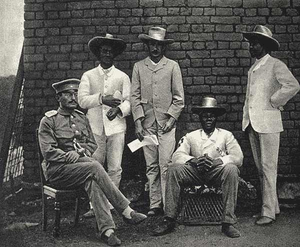
Le Sud-Ouest africain allemand était une colonie allemande établie en 1884 sur la côte atlantique entre la colonie du Cap et la colonie portugaise d'Angola.
Les Héréros sont un peuple autochtone de l'Afrique australe du groupe linguistique bantou parlant le héréro, constitué actuellement d'environ 320 000 personnes. La plupart d'entre eux vivent en Namibie, et quelques groupes au Botswana où ils occupent des emplois peu qualifiés d'ouvriers agricoles pour les ruraux, ou de domestiques ou vendeurs de rues pour les citadins. En Angola, quelques groupes apparentés aux Héréros, peu nombreux, mènent la vie traditionnelle des peuples pasteurs.
Samuel Maharero était le chef du peuple héréro dans le Sud-Ouest africain.
Theodor Gotthilf Leutwein était un officier allemand, ancien gouverneur du Sud-Ouest africain allemand de 1894 à 1904.